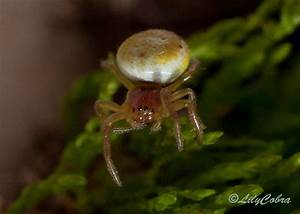
Label: ragno